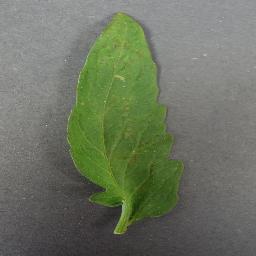
Label: Tomato___Bacterial_spot